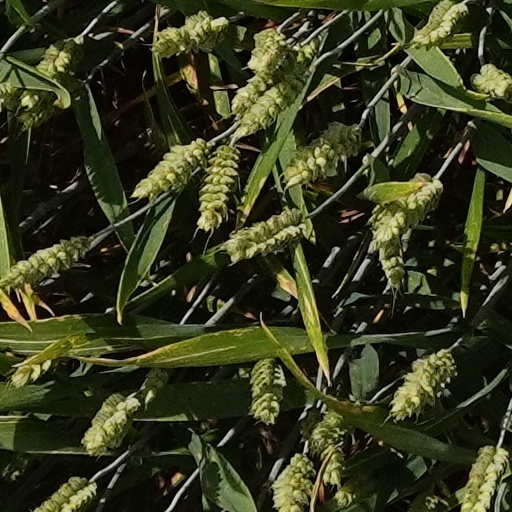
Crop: wheat